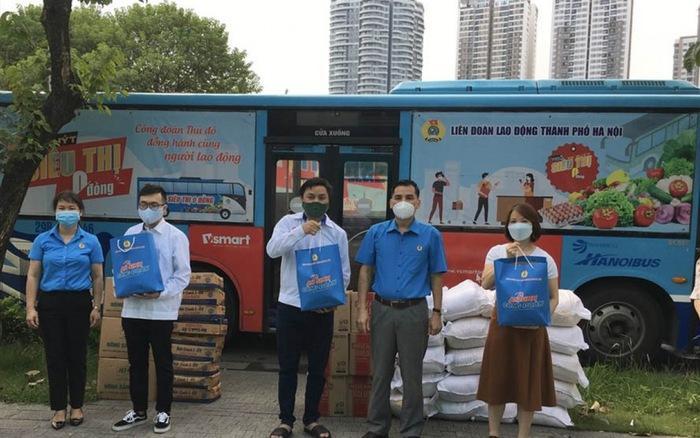
có năm người đang đứng ở trước một cái xe buýt